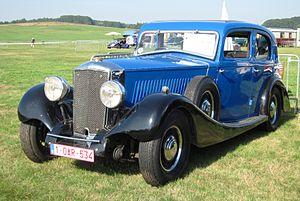
Railton Straight Eight University saloon 1935
Railton était une marque de voitures anglaises fabriquées par la Fairmile Engineering Company de Cobham, Surrey entre 1933 et 1940. Il y eut une tentative de faire revivre la marque par une nouvelle société entre 1989 et 1994 à Alcester, Warwickshire.